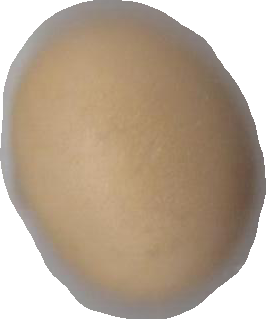
Variety: Dega